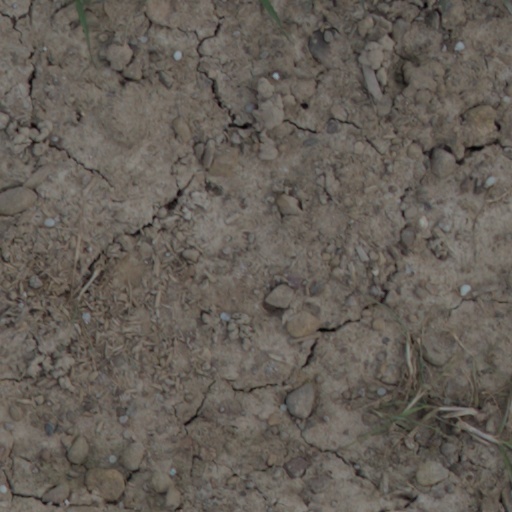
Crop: wheat